Susana Solano

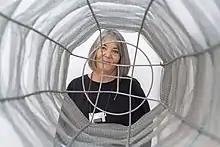
Susana Solana in 2019, Institut Valencià d'Art Modern.

Solano's work has been shown extensively throughout Spain, as well as Europe and the United States. Solano's first retrospective was organized by the Museo Nacional Centro de Arte Reina Sofia, in 1993. Her first solo show in New York City was in 1996 at McKee Gallery.